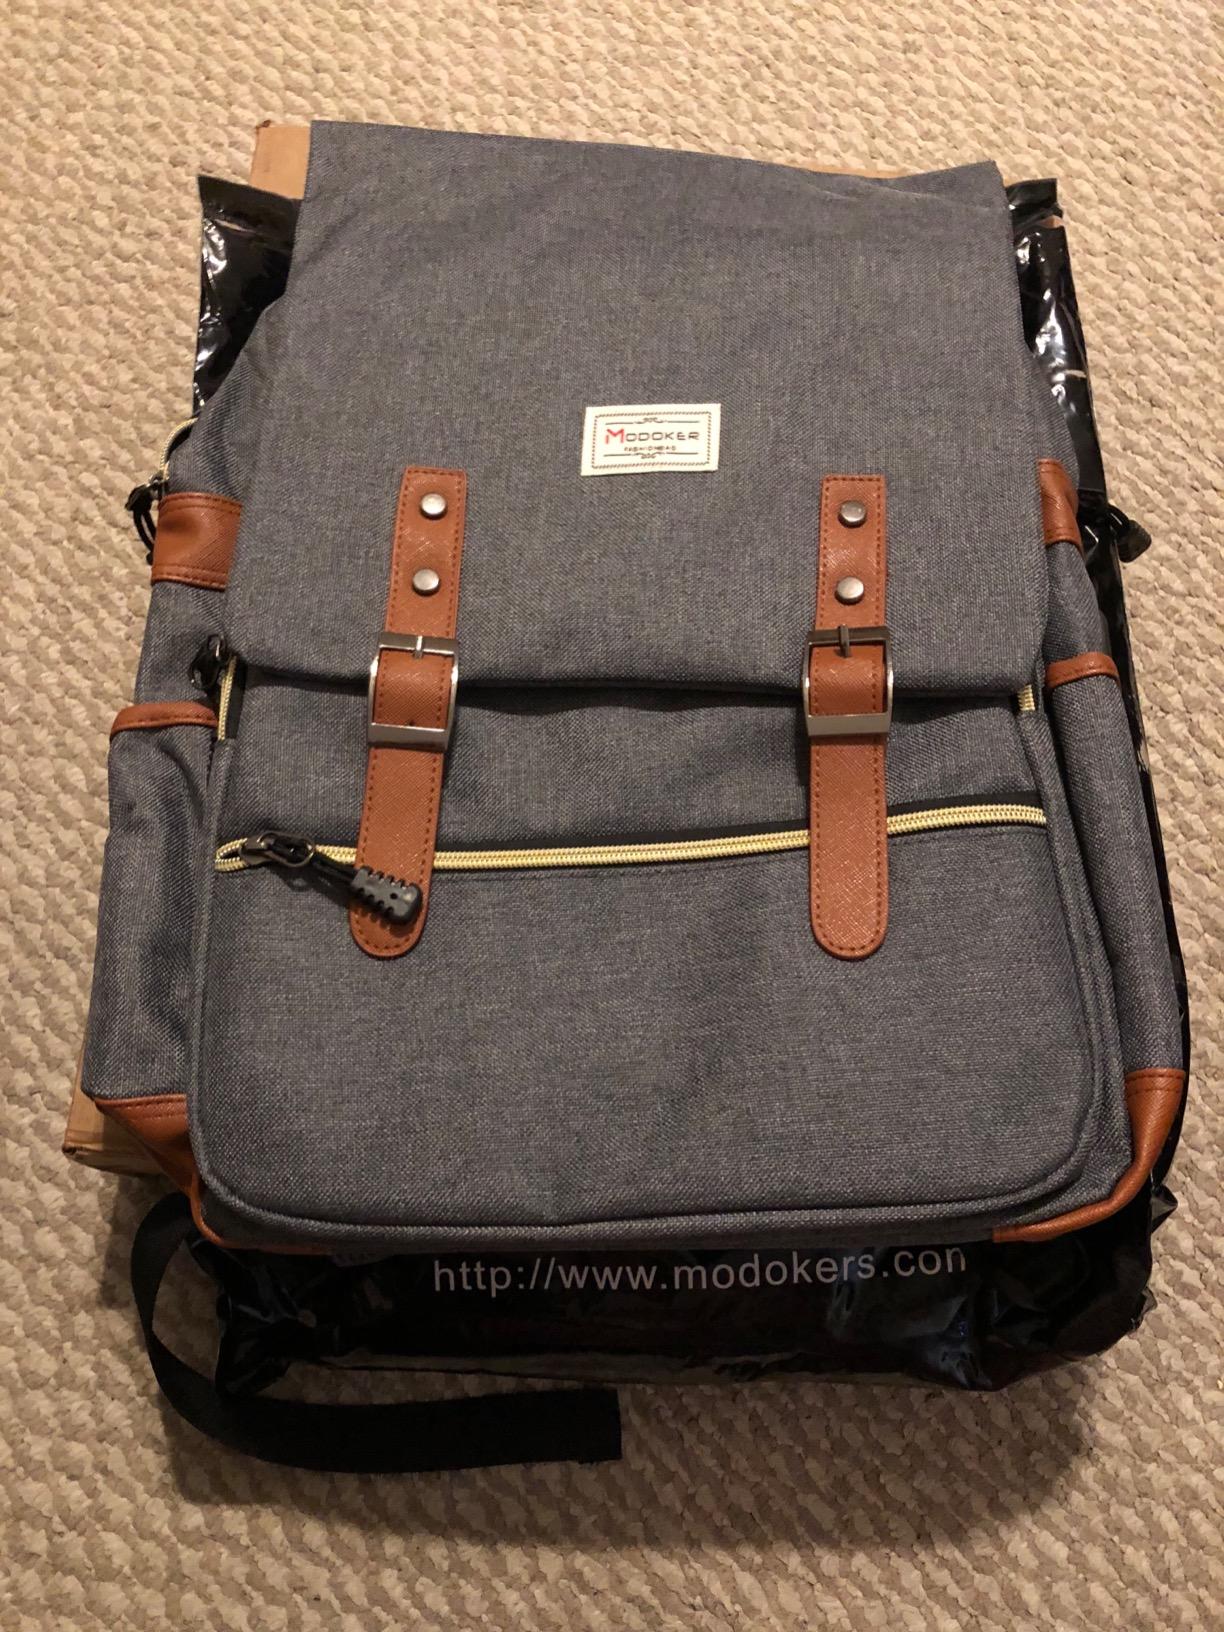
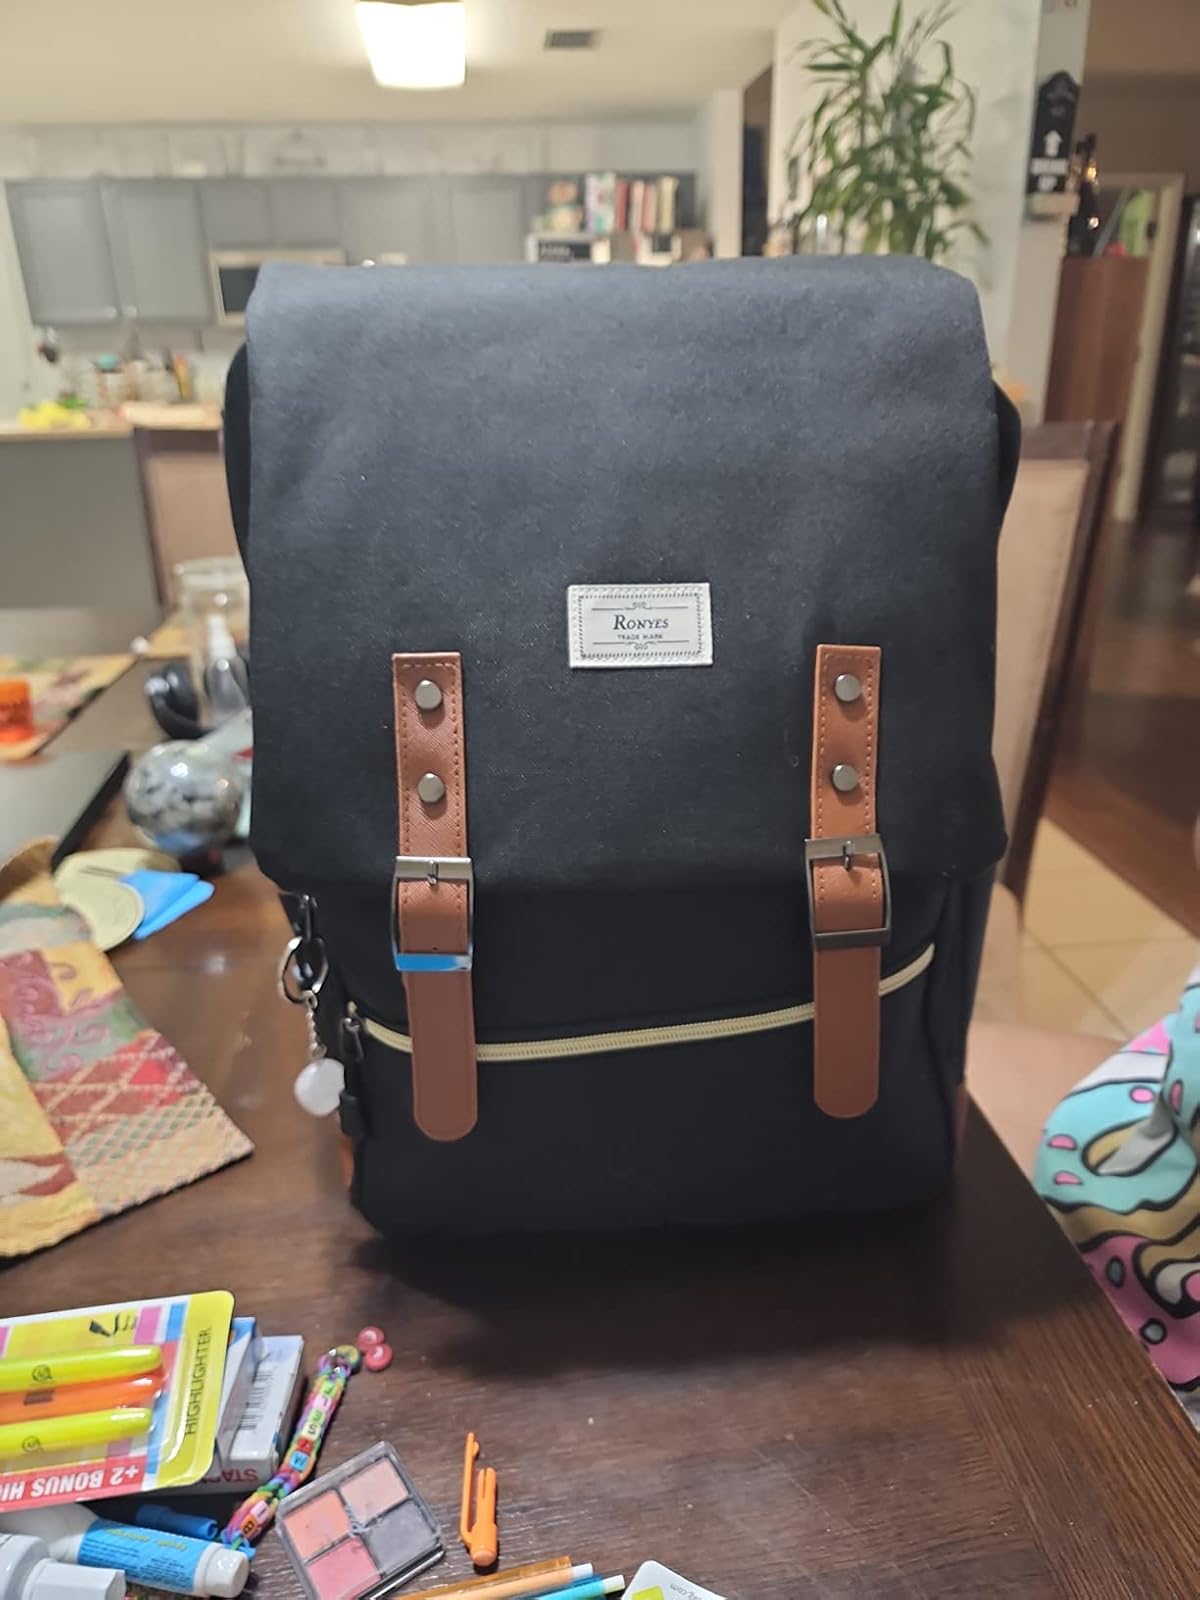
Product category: bag
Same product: no